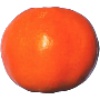
Label: Clementine 1